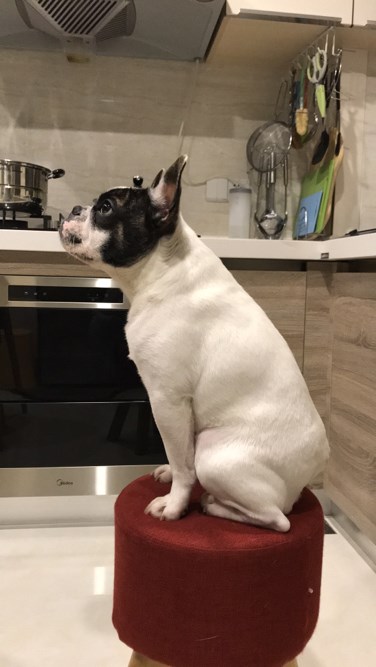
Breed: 1121-n000002-French_bulldog